North Texas Food Bank

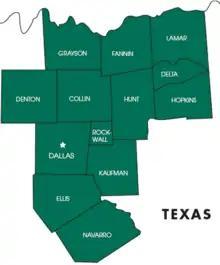
13 counties serviced by the North Texas Food Bank.

The North Texas Food Bank is a certified member of Feeding America, and based on distribution North Texas Food Bank is ranked 8th nationally among Feeding America food banks.